The Crown (TV series)

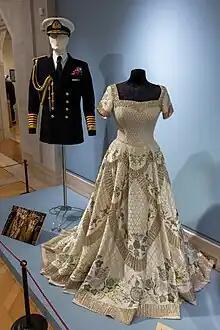
Replica coronation gown of Elizabeth II and wedding suit of Prince Philip used in the series.

An estimated 25% of the first season was filmed at Elstree Studios in Borehamwood, Hertfordshire, with the remainder filmed on location, altogether taking 152 days. Sets for private quarters, the interior of a private jet, the cabinet room, and the exterior of 10 Downing Street were built at Elstree Studios. At the same time, Lancaster House, Wrotham Park, and Wilton House were used to double as Buckingham Palace. Ely Cathedral and Winchester Cathedral stood in for Westminster Abbey, while locations in South Africa doubled as Kenya. Additional locations in the UK included Belvoir Castle, Waddesdon Manor, Eltham Palace, the Royal Naval College, Goldsmiths' Hall, Shoreham Airport, New Slains Castle, Balmoral Castle, Cruden Bay, Lyceum Theatre, Loseley Park, Hatfield House, The Historic Dockyard Chatham, Southwark Cathedral, Ardverikie House, Englefield House, Wellington College, the Great Central Railway and the Glenfeshie Estate.